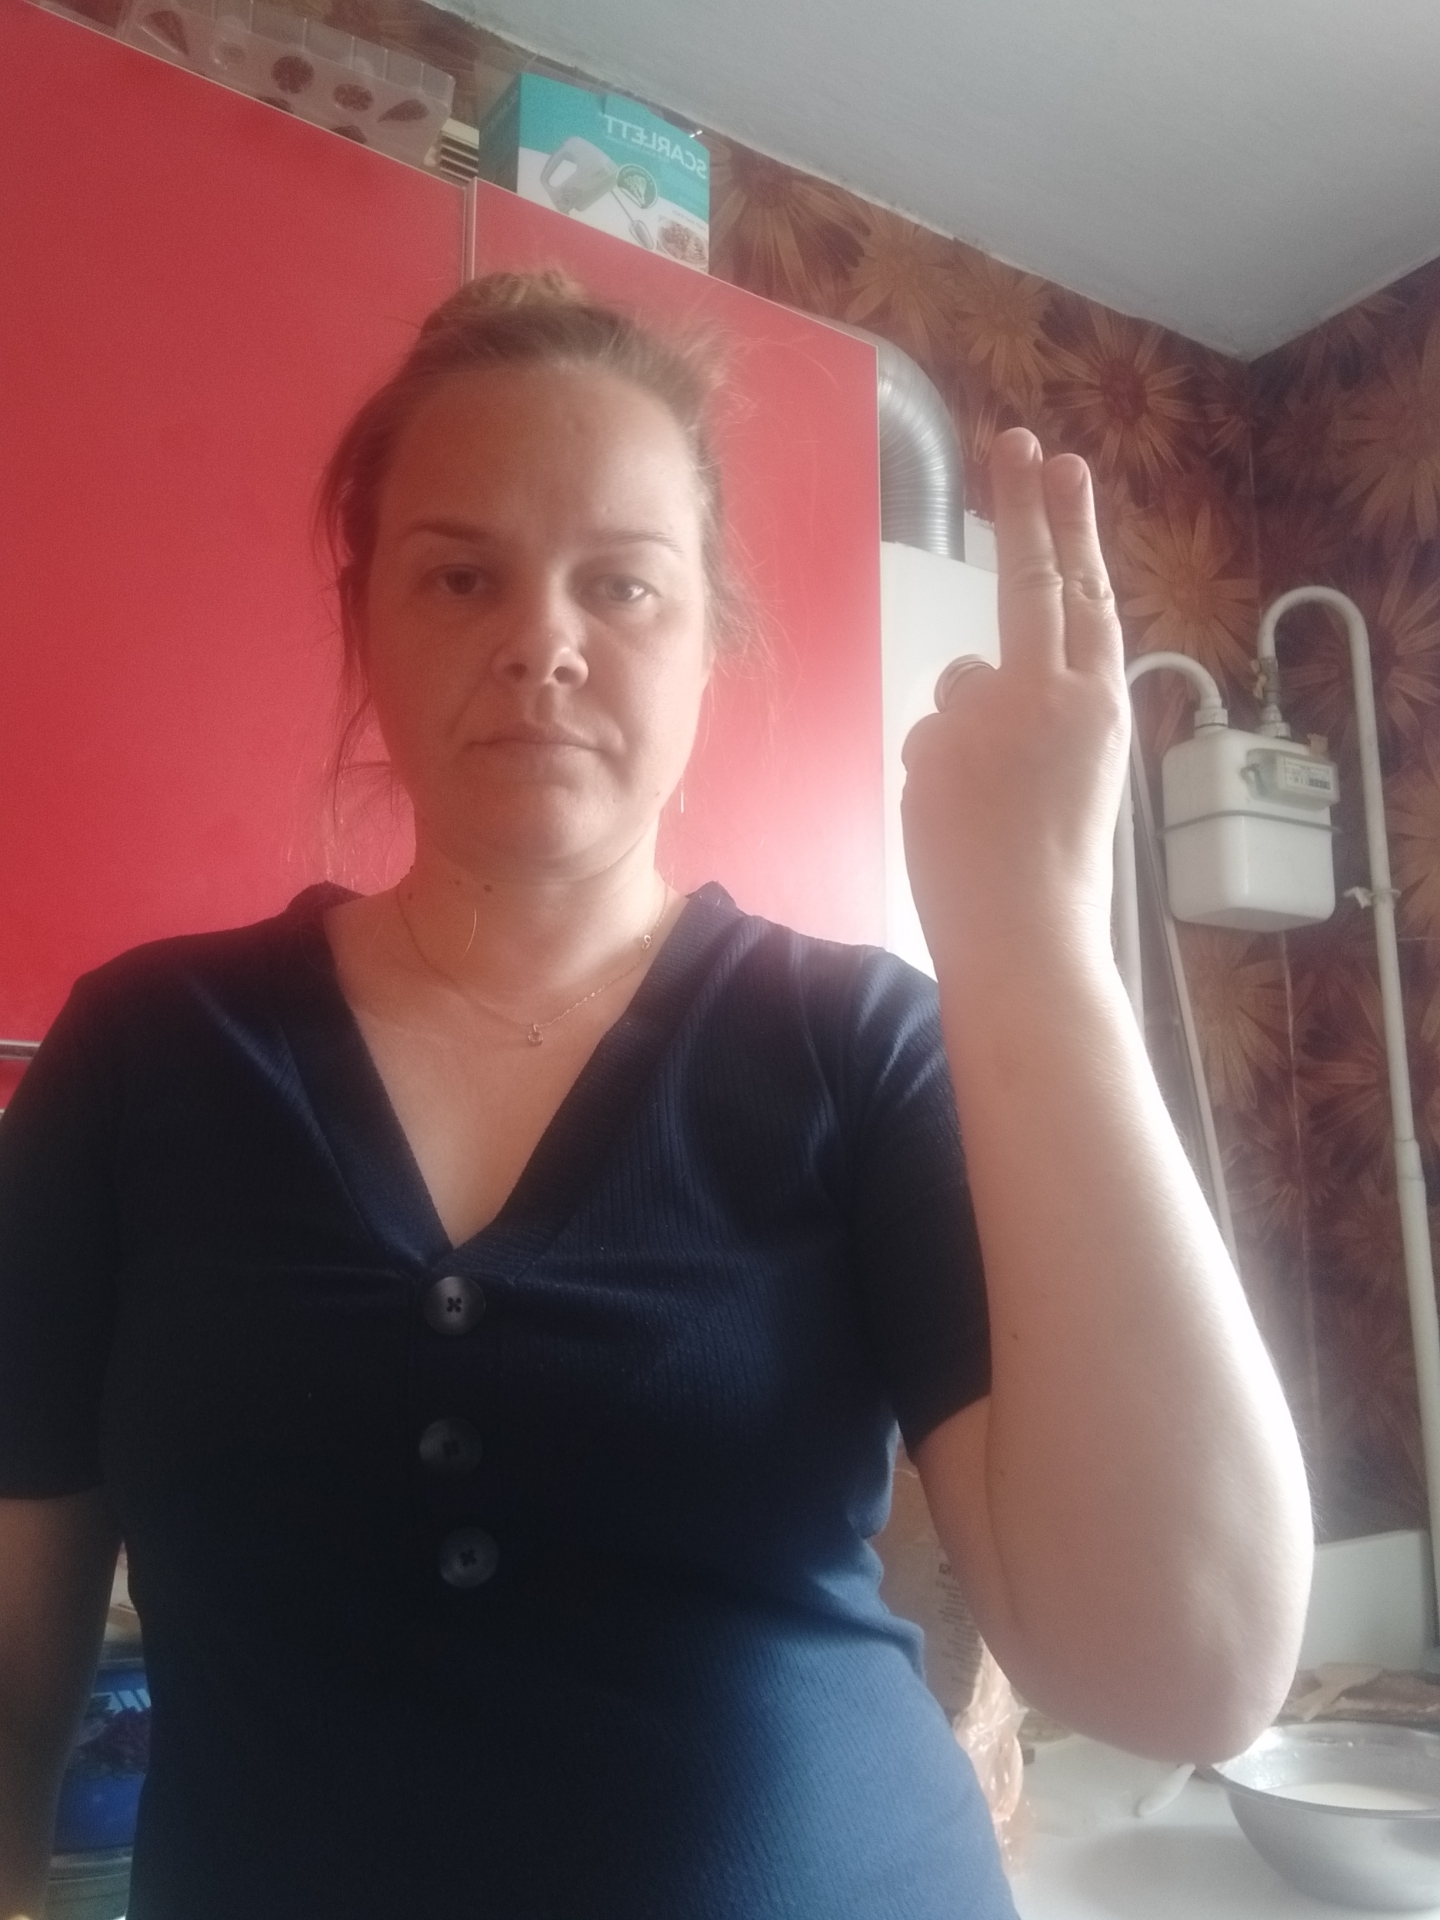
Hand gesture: two_up_inverted